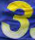
Number: 3